Describe the emotion expressed in this image:  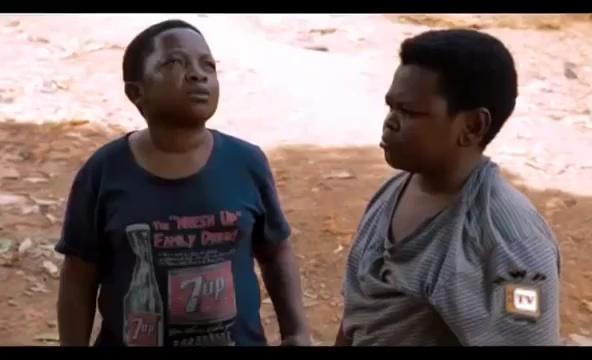
This person displays Fear, valence and arousal with moderate intensity.